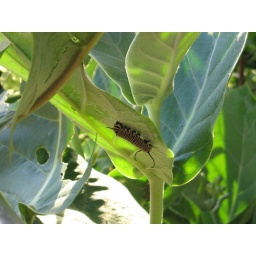
One of many monarch caterpillars populating a crown flower tree in Palolo Valley.